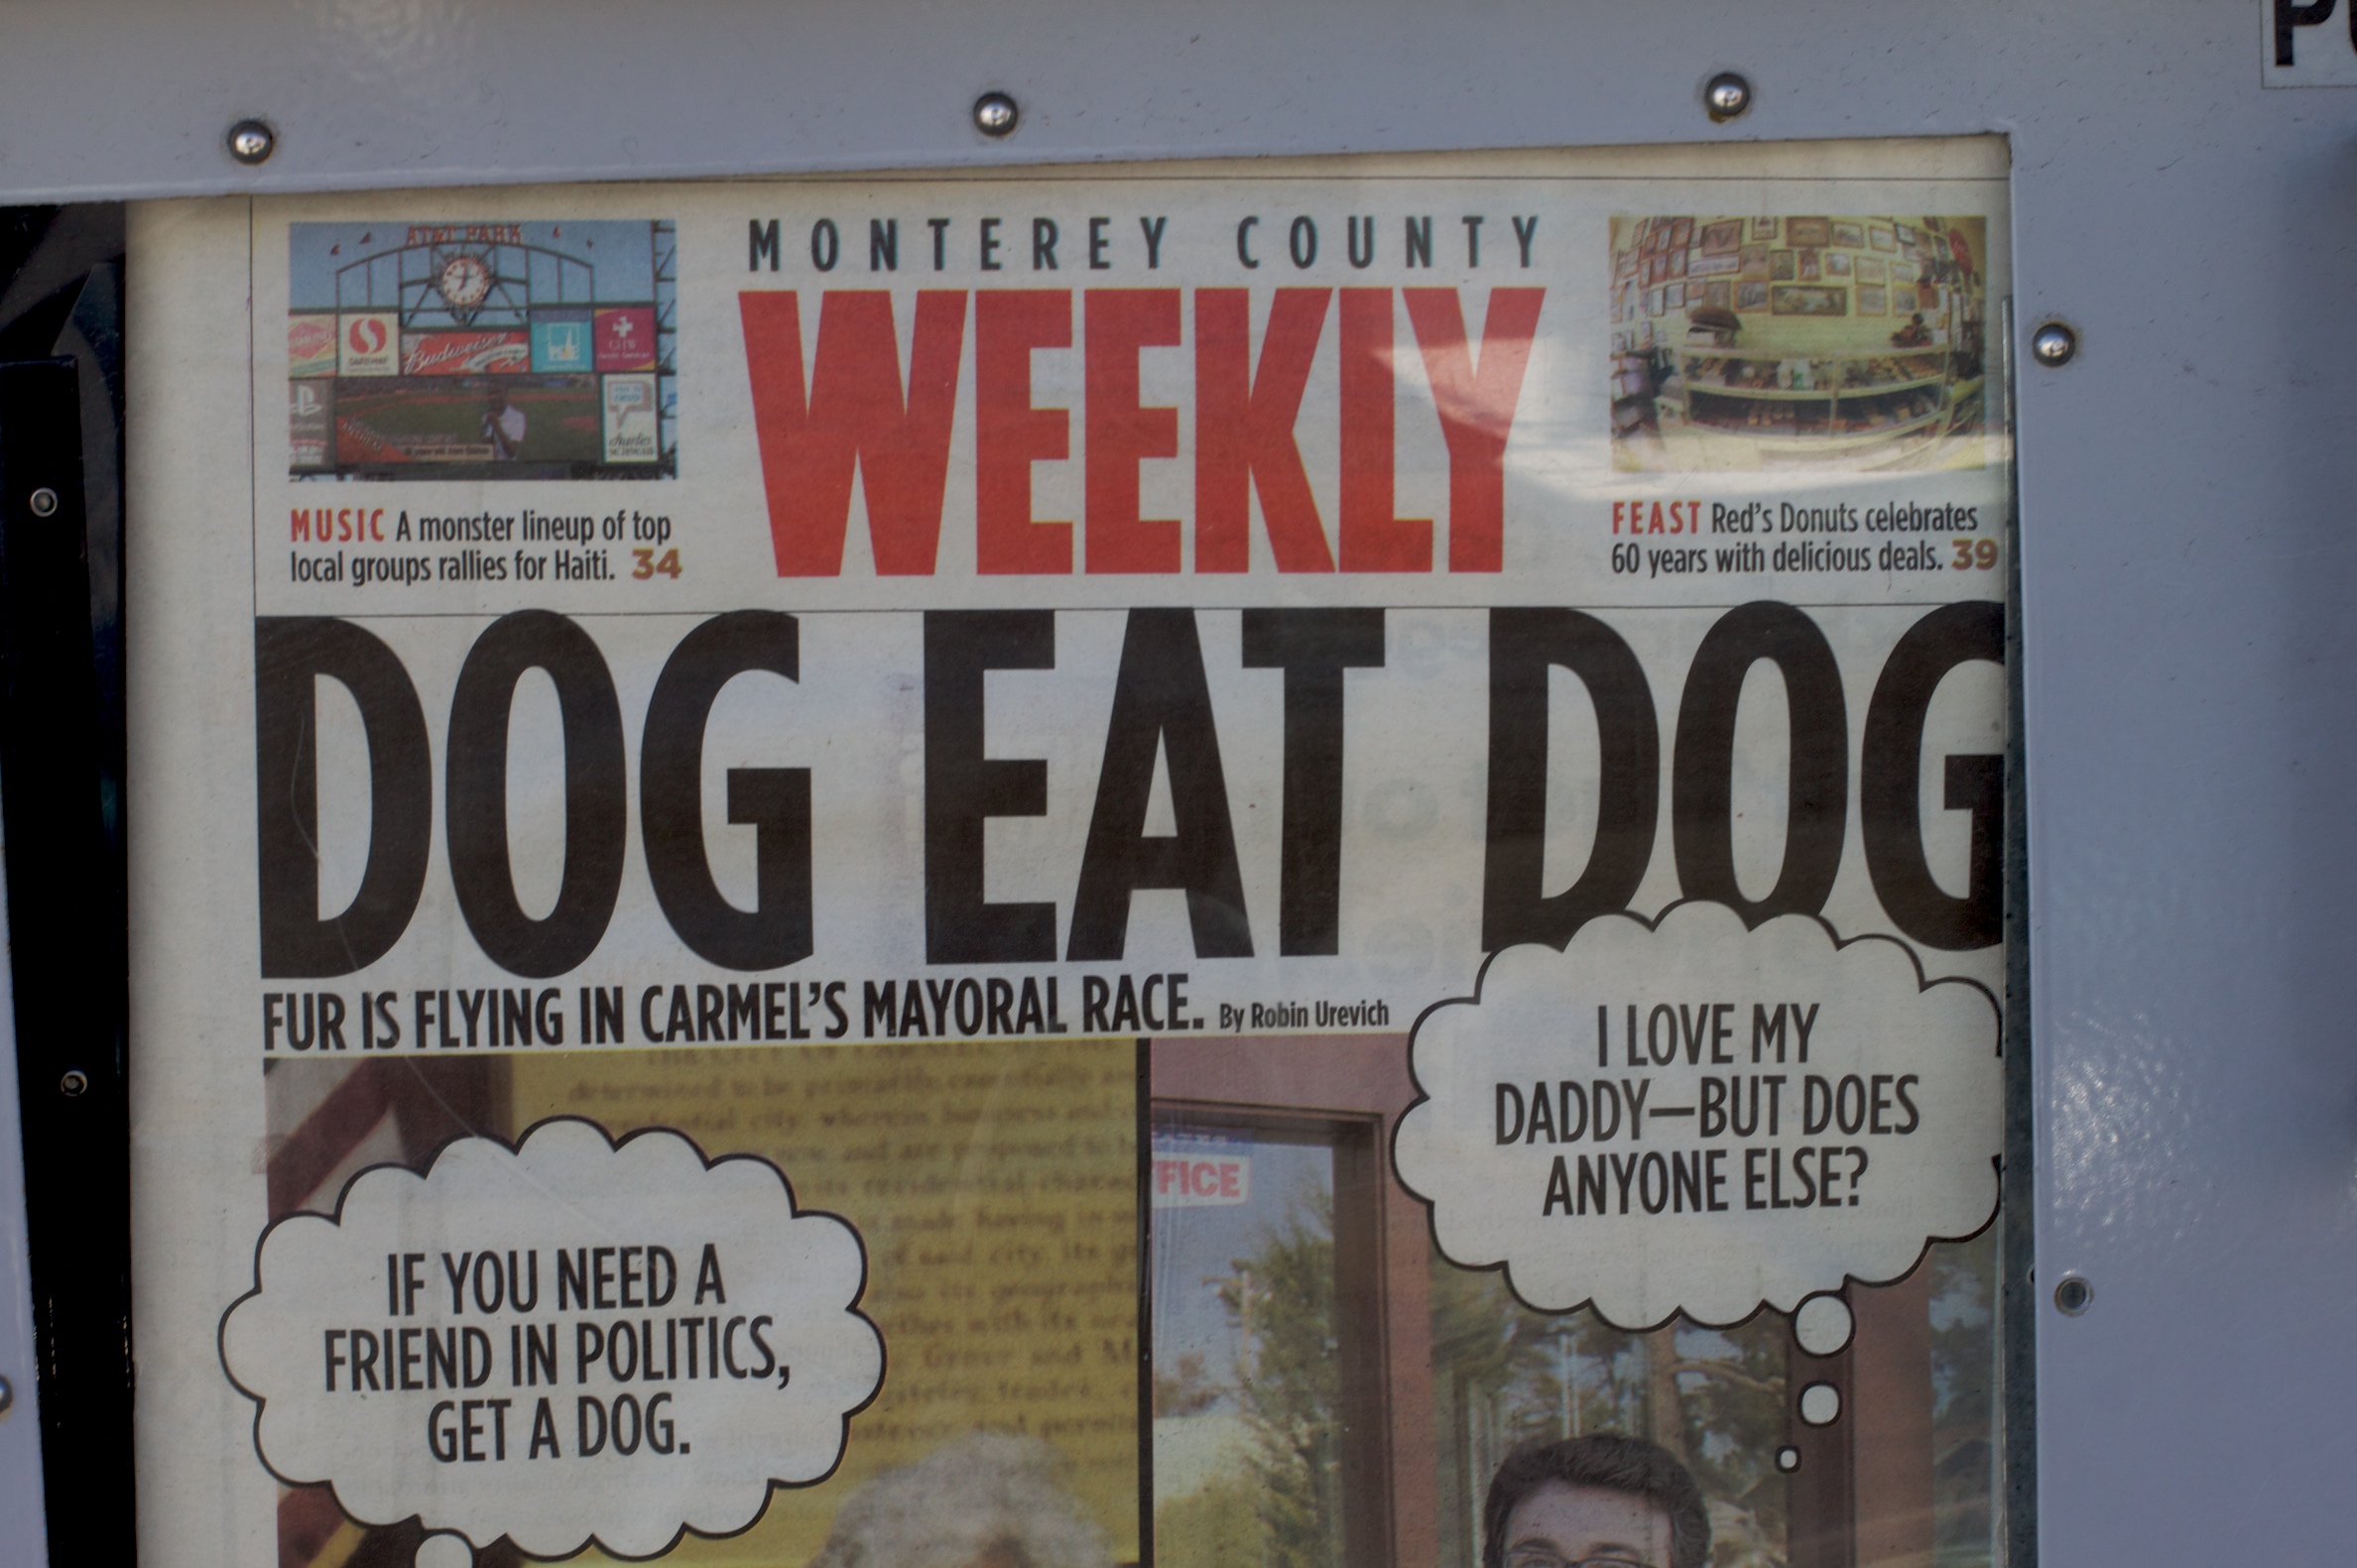
dog, advertising, newspaper, sign, banner, poster, news